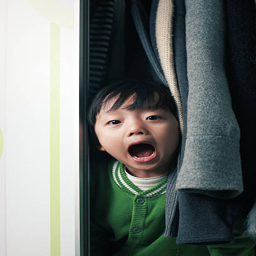
child playing in the closet